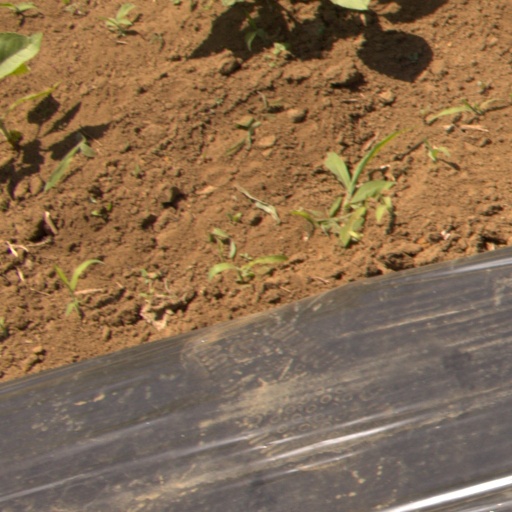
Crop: Jerusalem artichoke